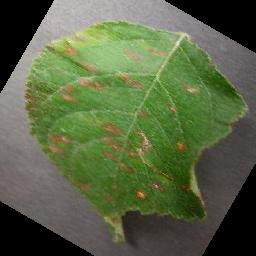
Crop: apple
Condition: cedar_rust